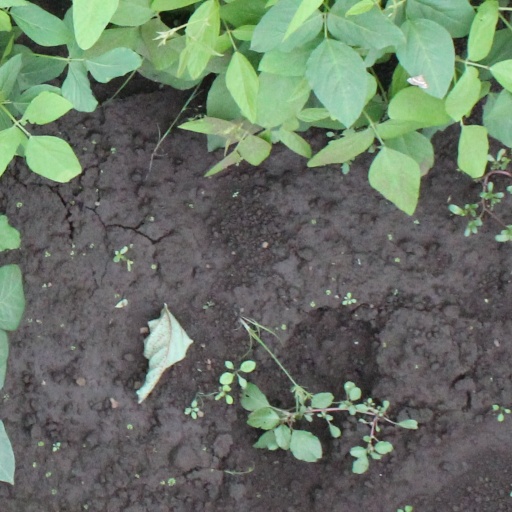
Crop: soybean